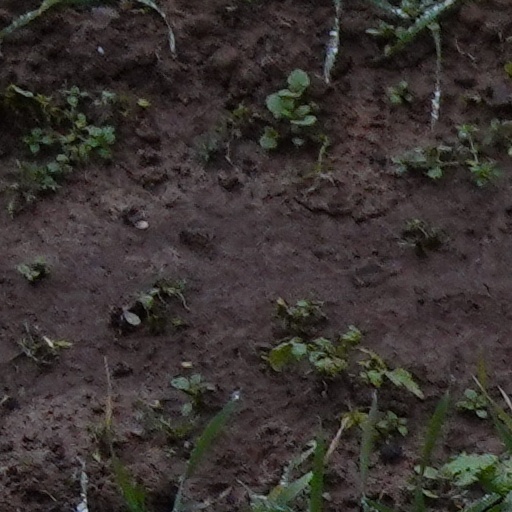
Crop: wheat